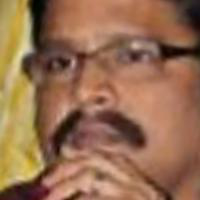
Age group: age 31-40